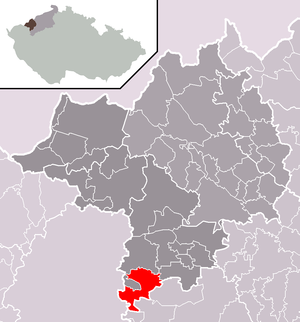
Mašťov est une ville du district de Chomutov, dans la région d'Ústí nad Labem, en Tchéquie. Sa population s'élevait à 565 habitants en 2018.